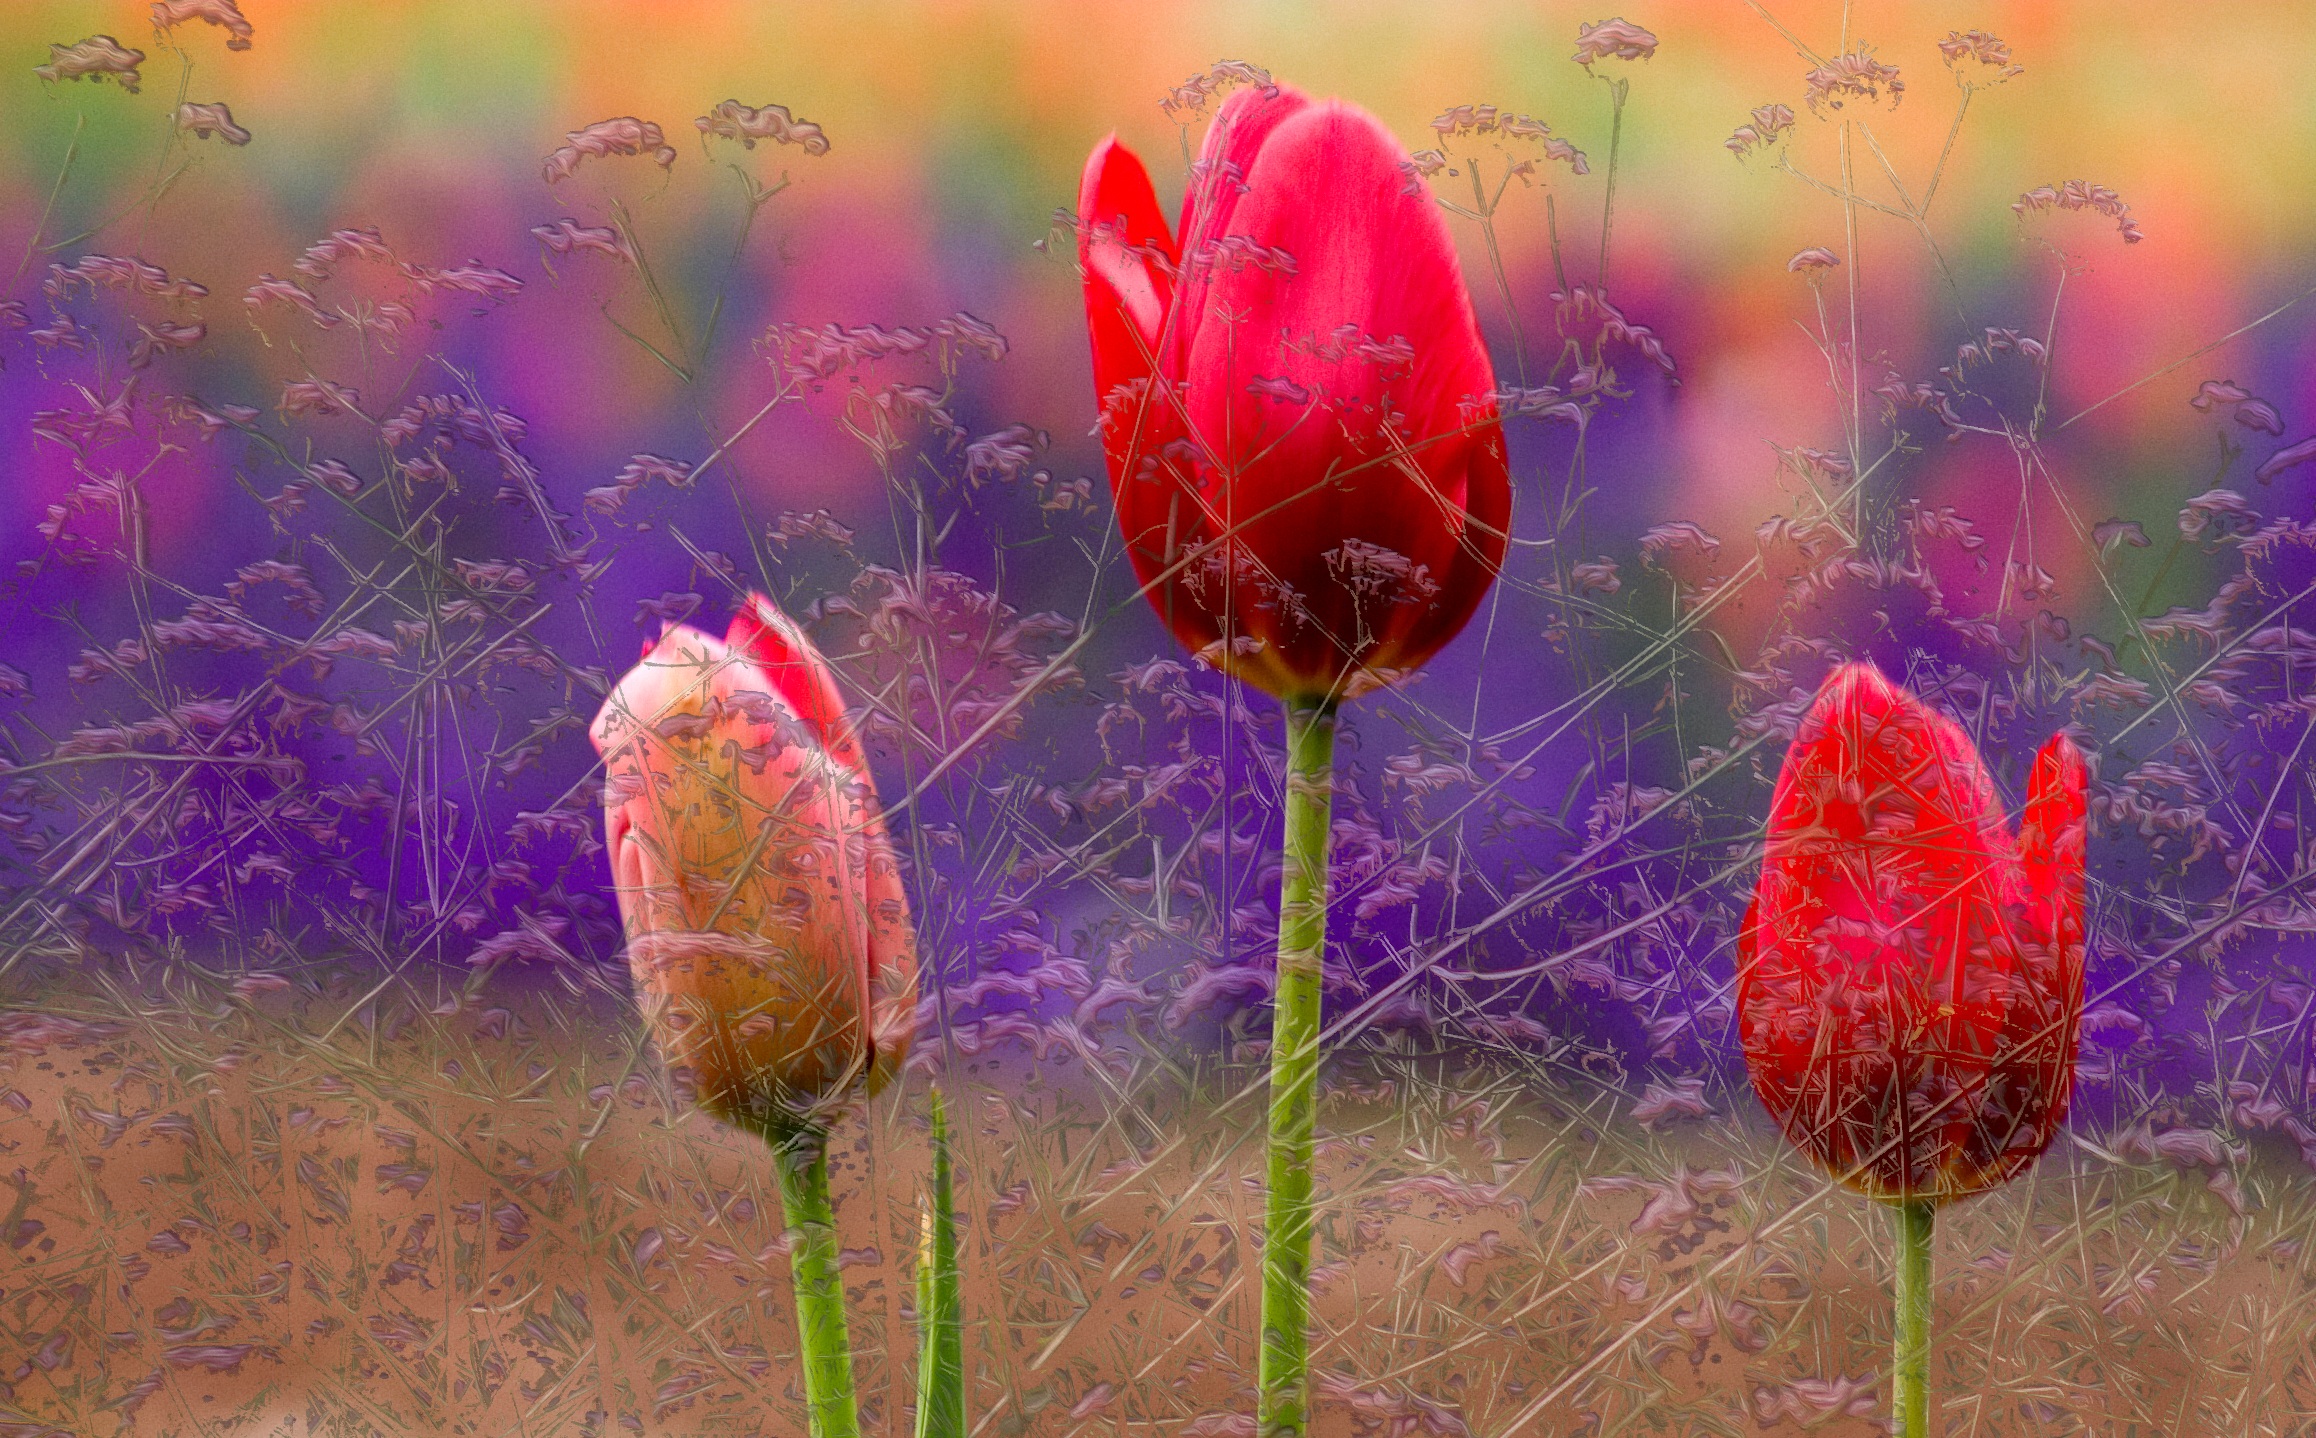
plant, flower, petal, tulip, red, flora, wildflower, flowers, organ, tulips, macro photography, flowering plant, land plant